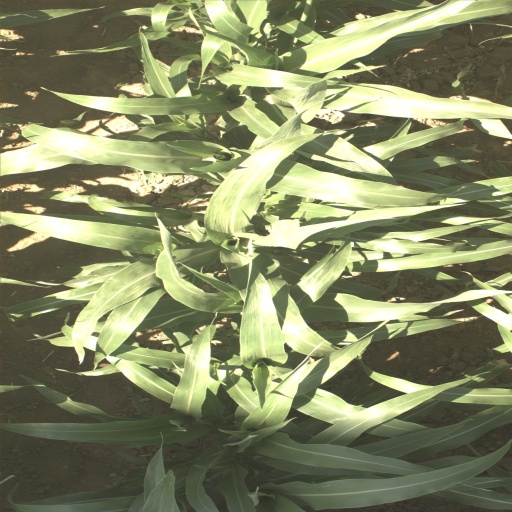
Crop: sorghum